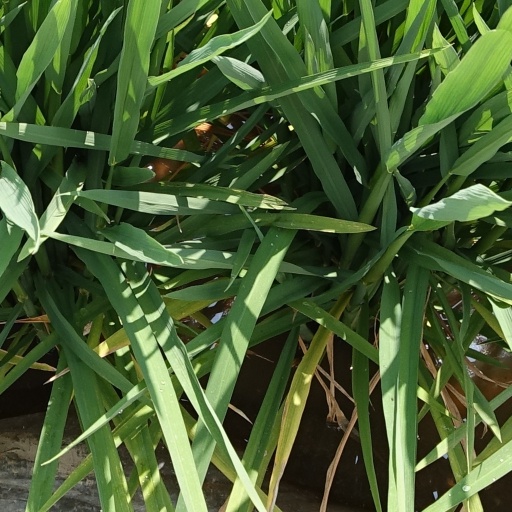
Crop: rice